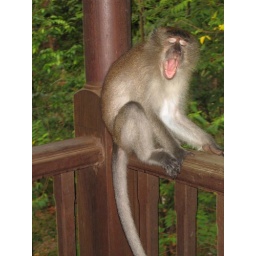
there were lots of monkeys hanging around the balcony